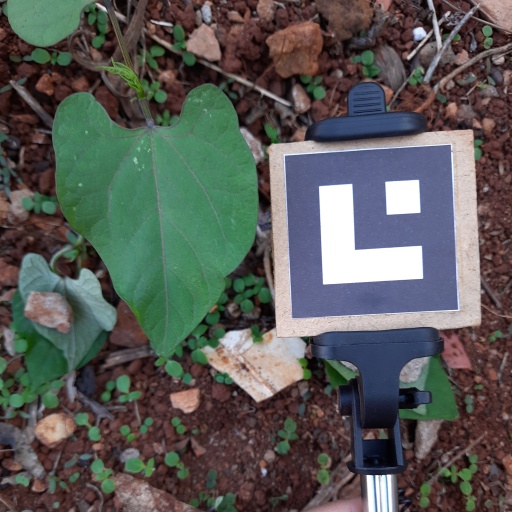
Observations: wavy surface, no eating holes, under shade